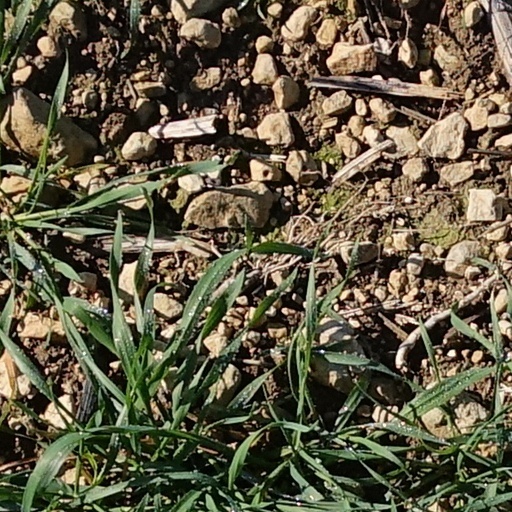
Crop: wheat